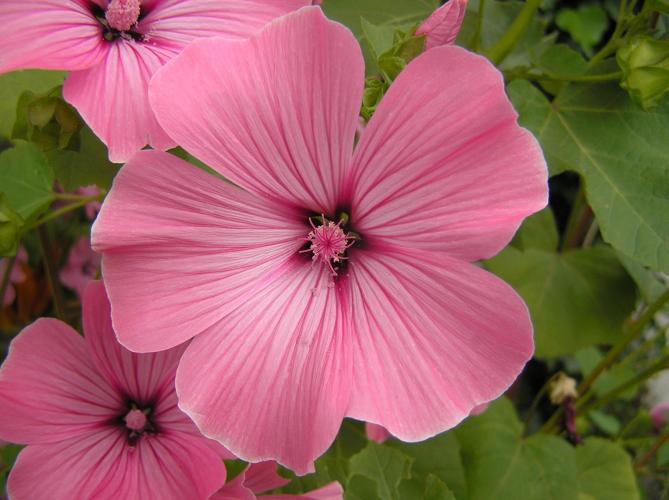
Label: tree mallow